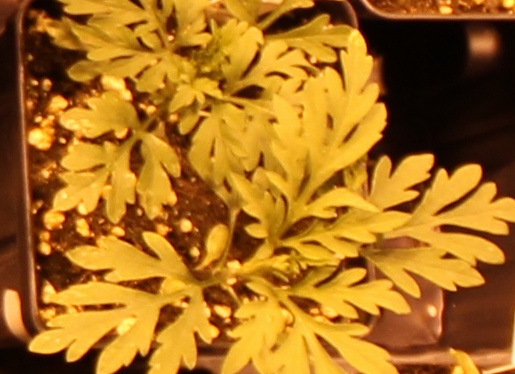
Label: Ragweed